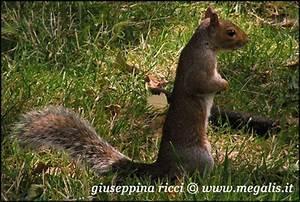
squirrel